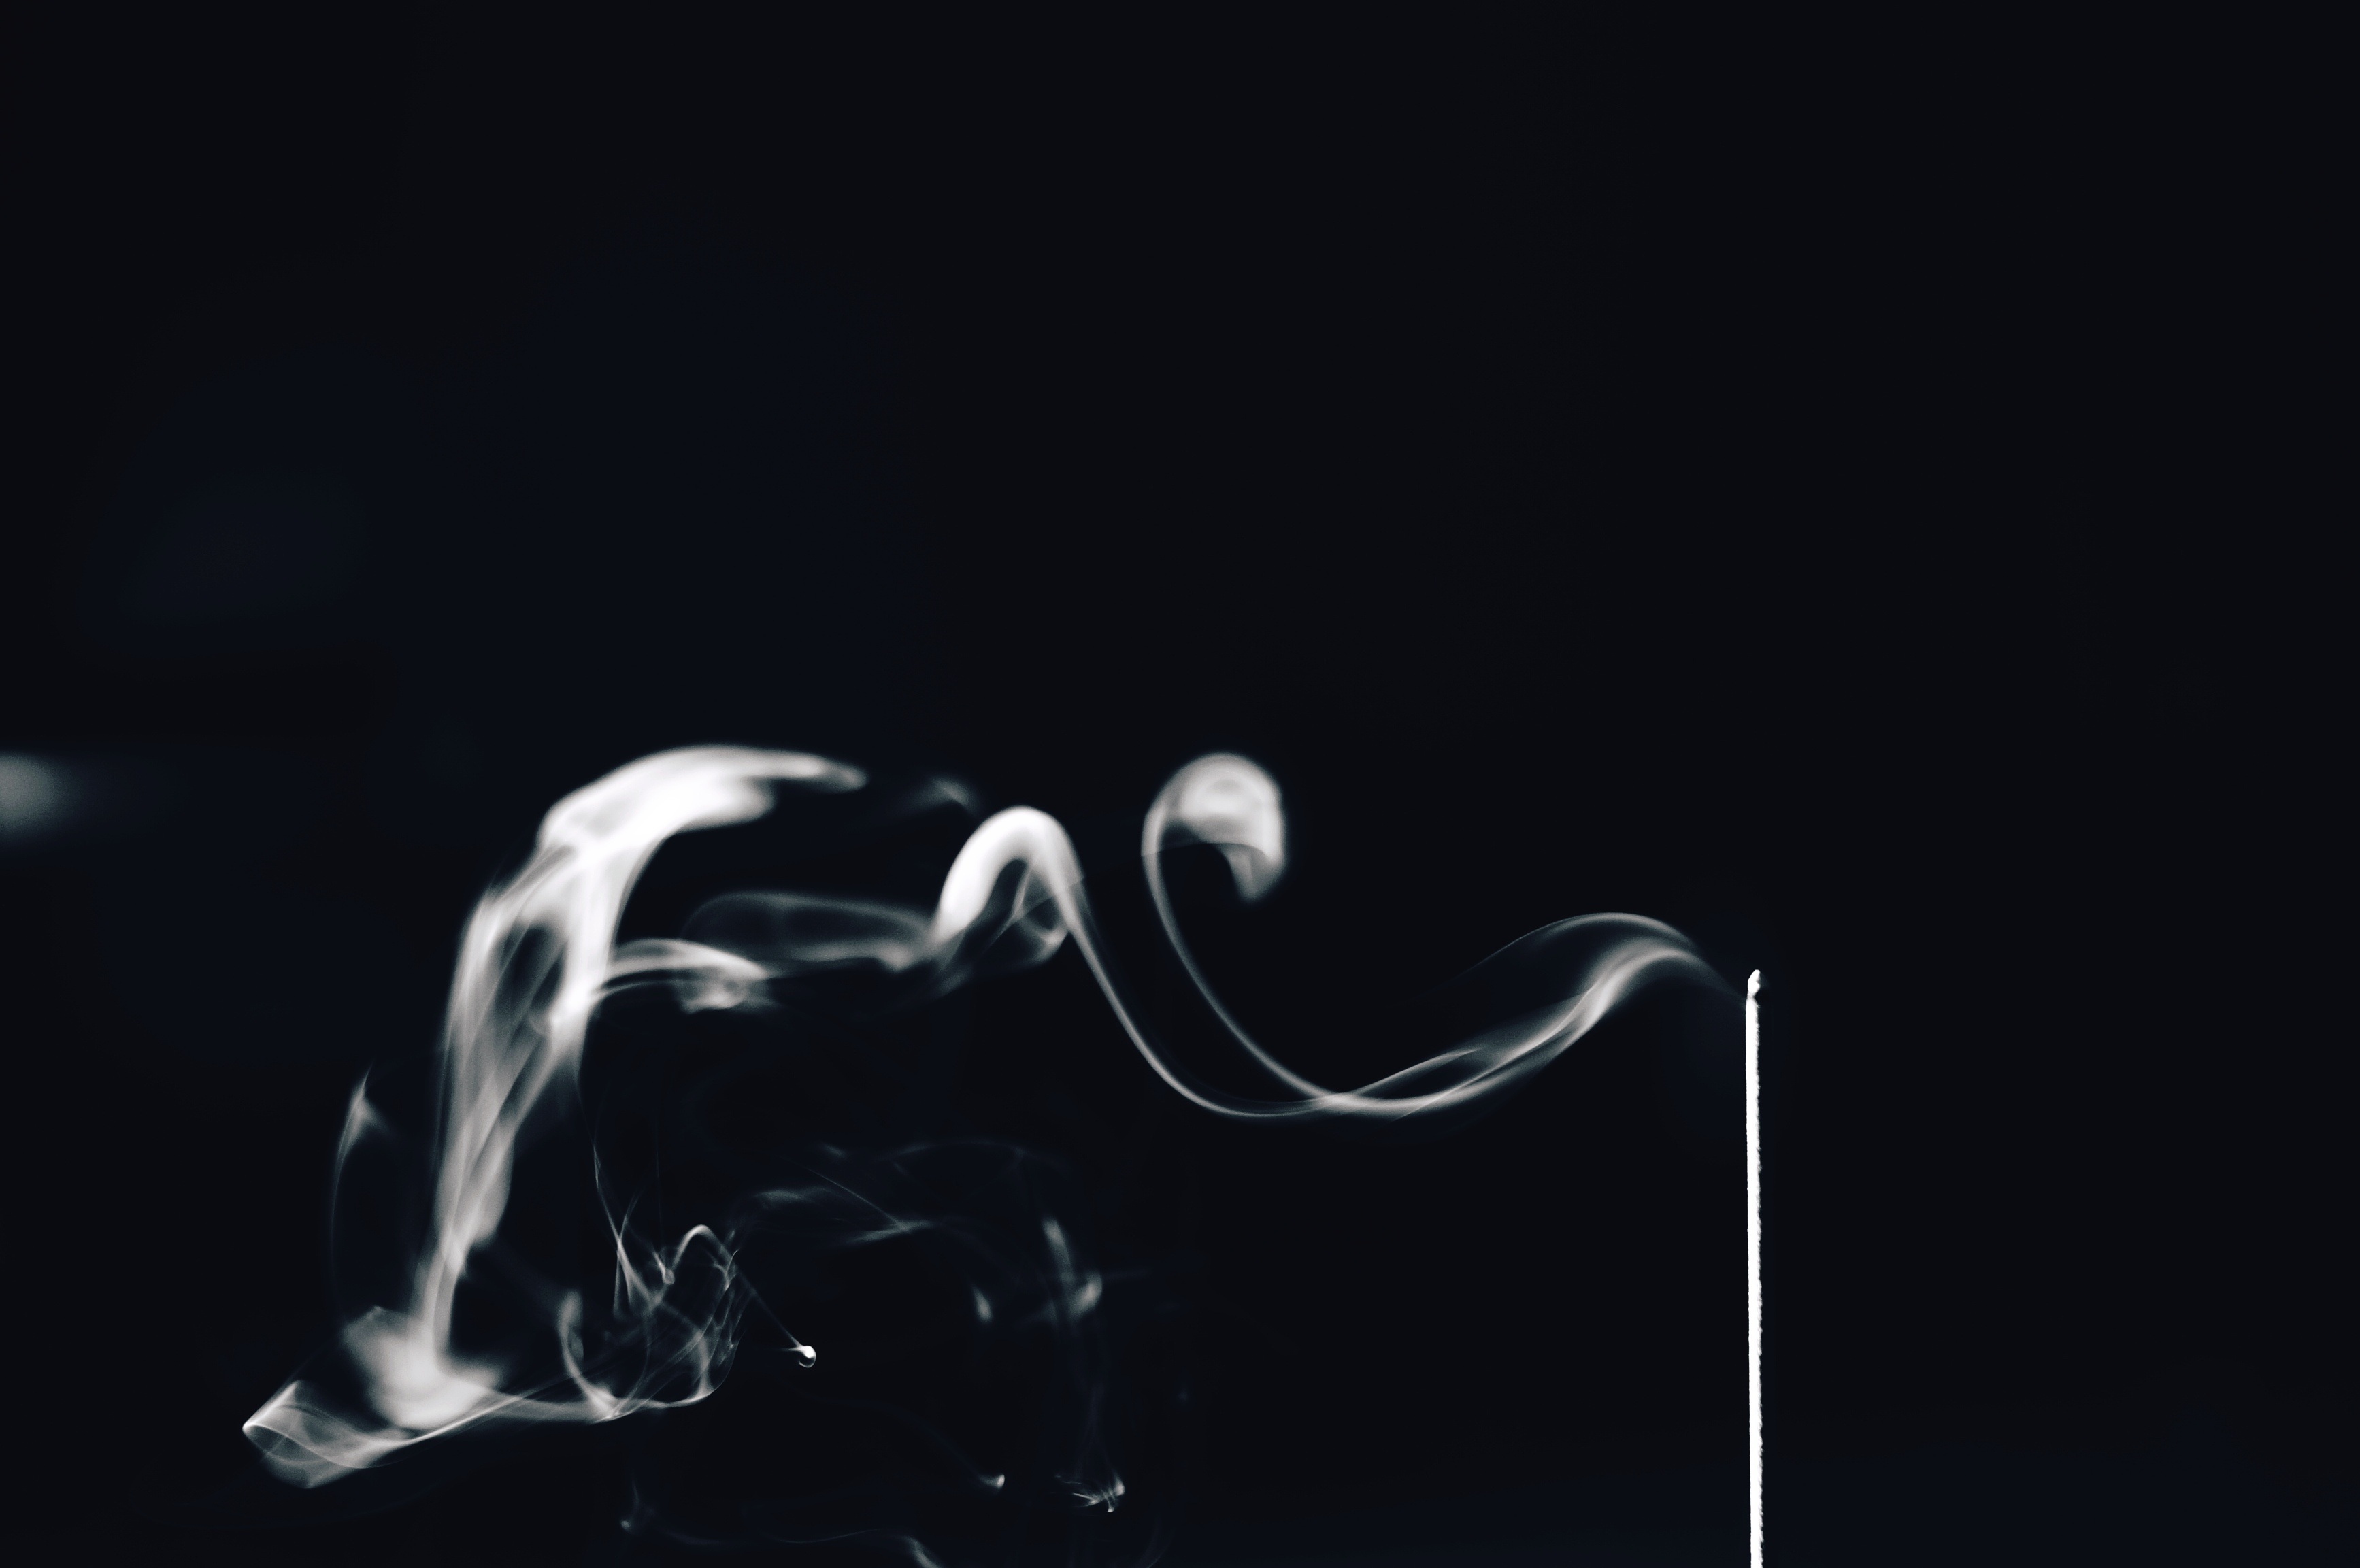
light, black and white, smoke, contrast, darkness, monochrome, font, flash, white smoke, monochrome photography, computer wallpaper